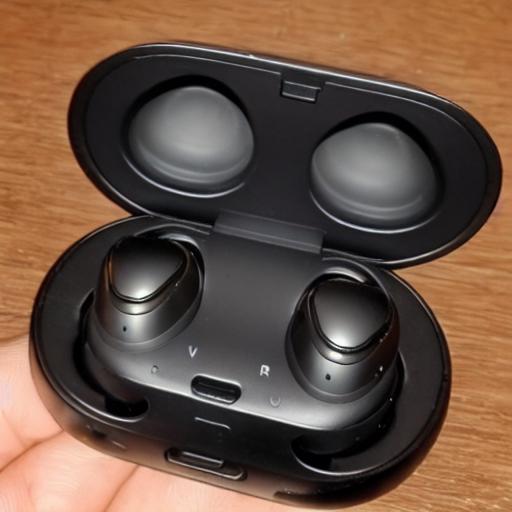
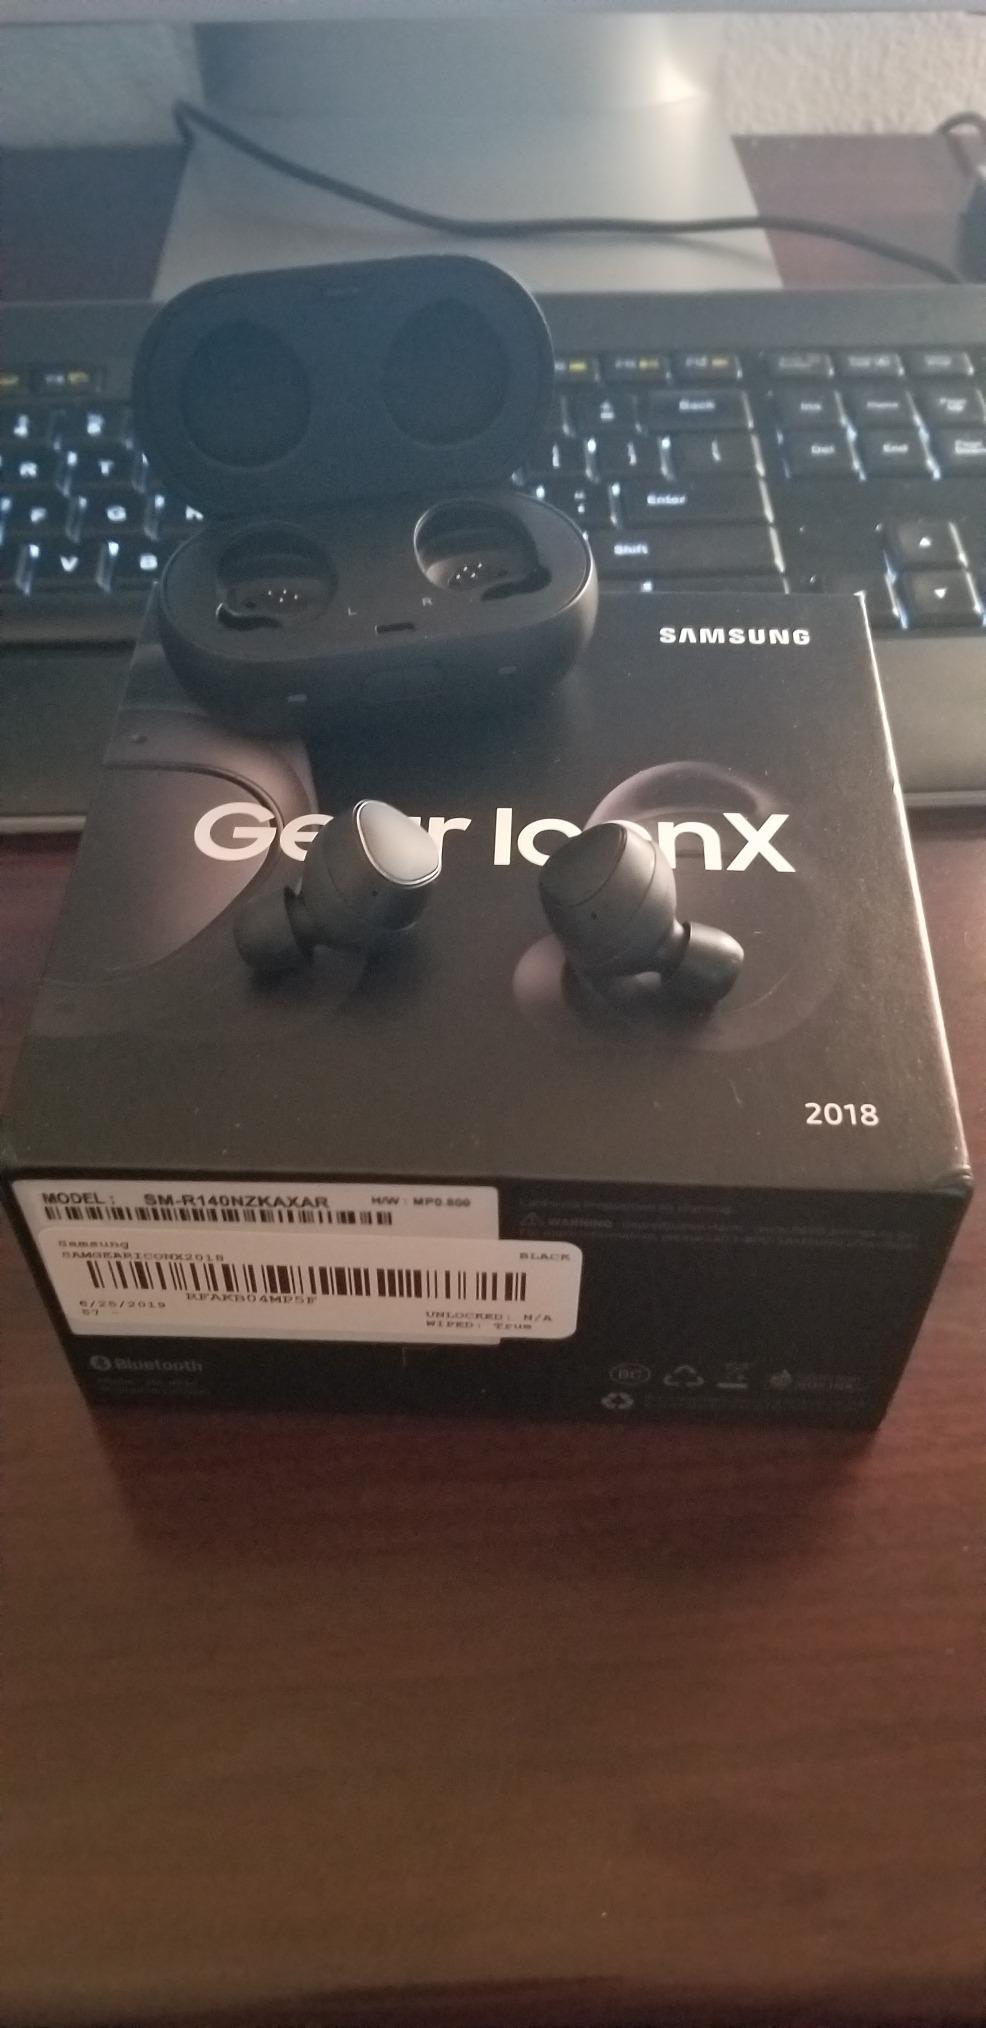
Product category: earbuds
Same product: no